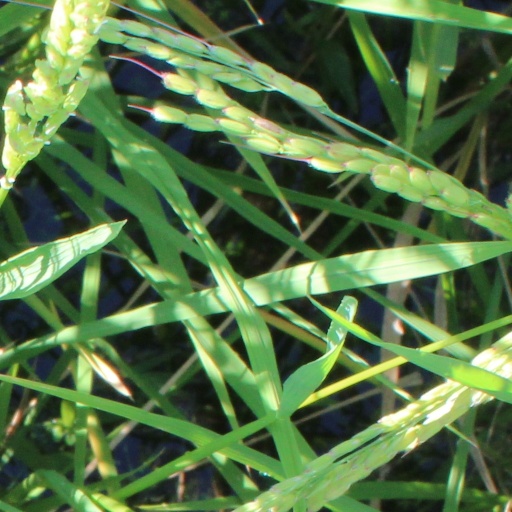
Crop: rice